Amsteltram

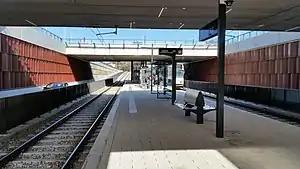
Kronenburg stop after rebuilding

The Amsteltram uses low-floor trams (type 15G) manufactured in Spain by Construcciones y Auxiliar de Ferrocarriles (CAF). The trams are bi-directional with a cab at each end of the car to eliminate the requirement for turning loops. Each tram consists of 5 sections, and is 30 metres long and 2.4 metres wide. The capacity of each tram is 180 passengers including 50 seated. Sixty-three of these trams were ordered. The trams can be coupled to run in pairs. The nose at each end of the tram is shaped so that in the event of a collision, the tram pushes aside the other vehicle rather than trapping it under the tram.